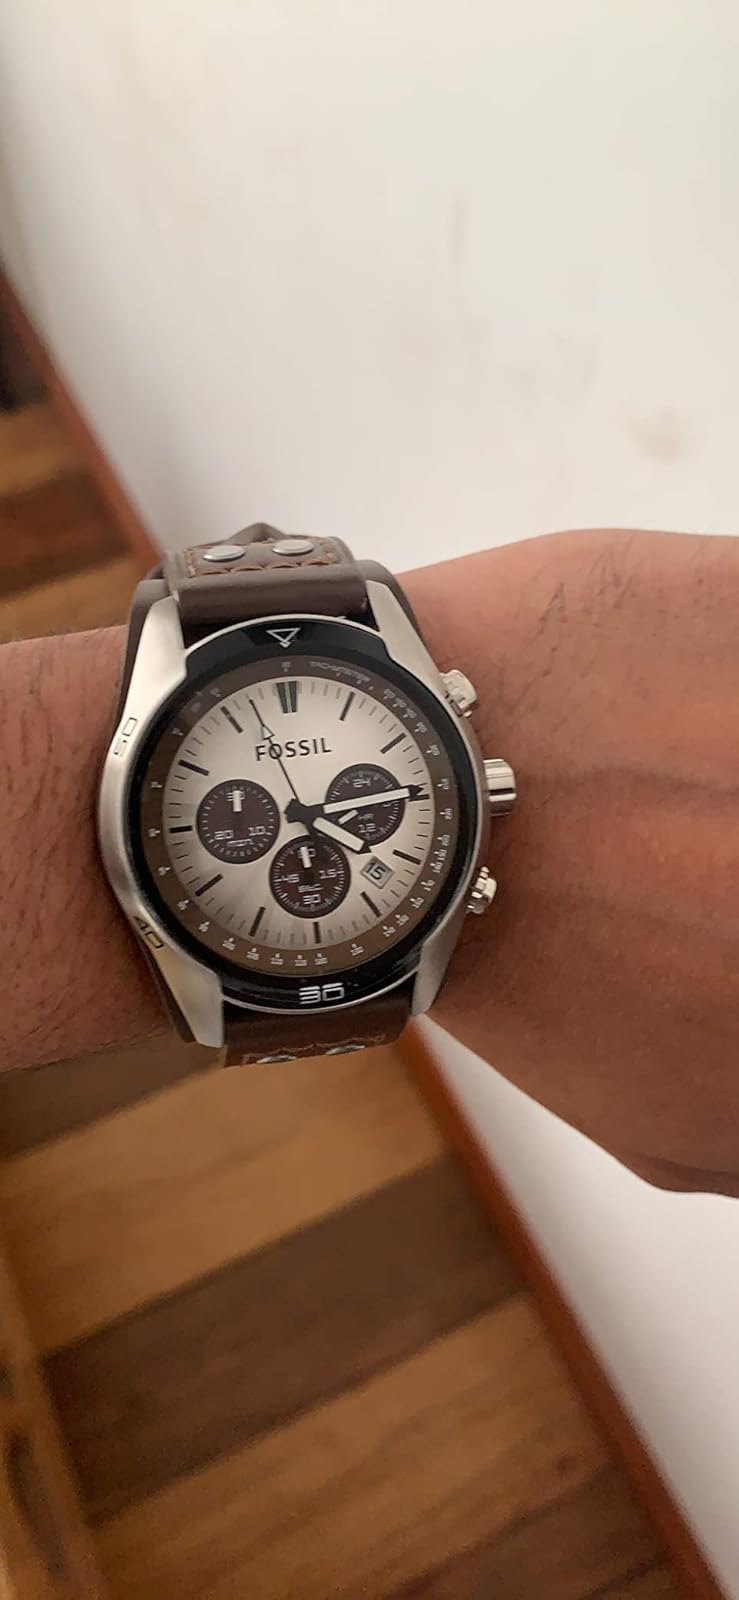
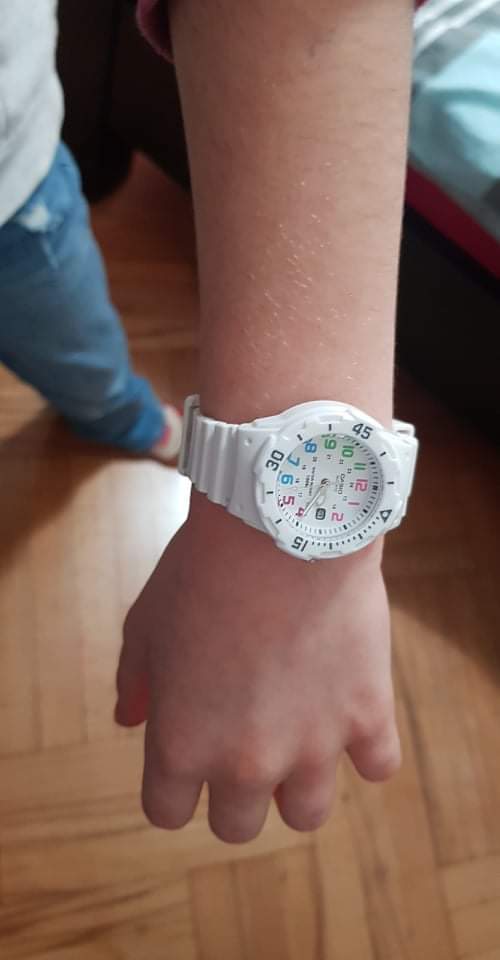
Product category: accessories_watch
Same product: no